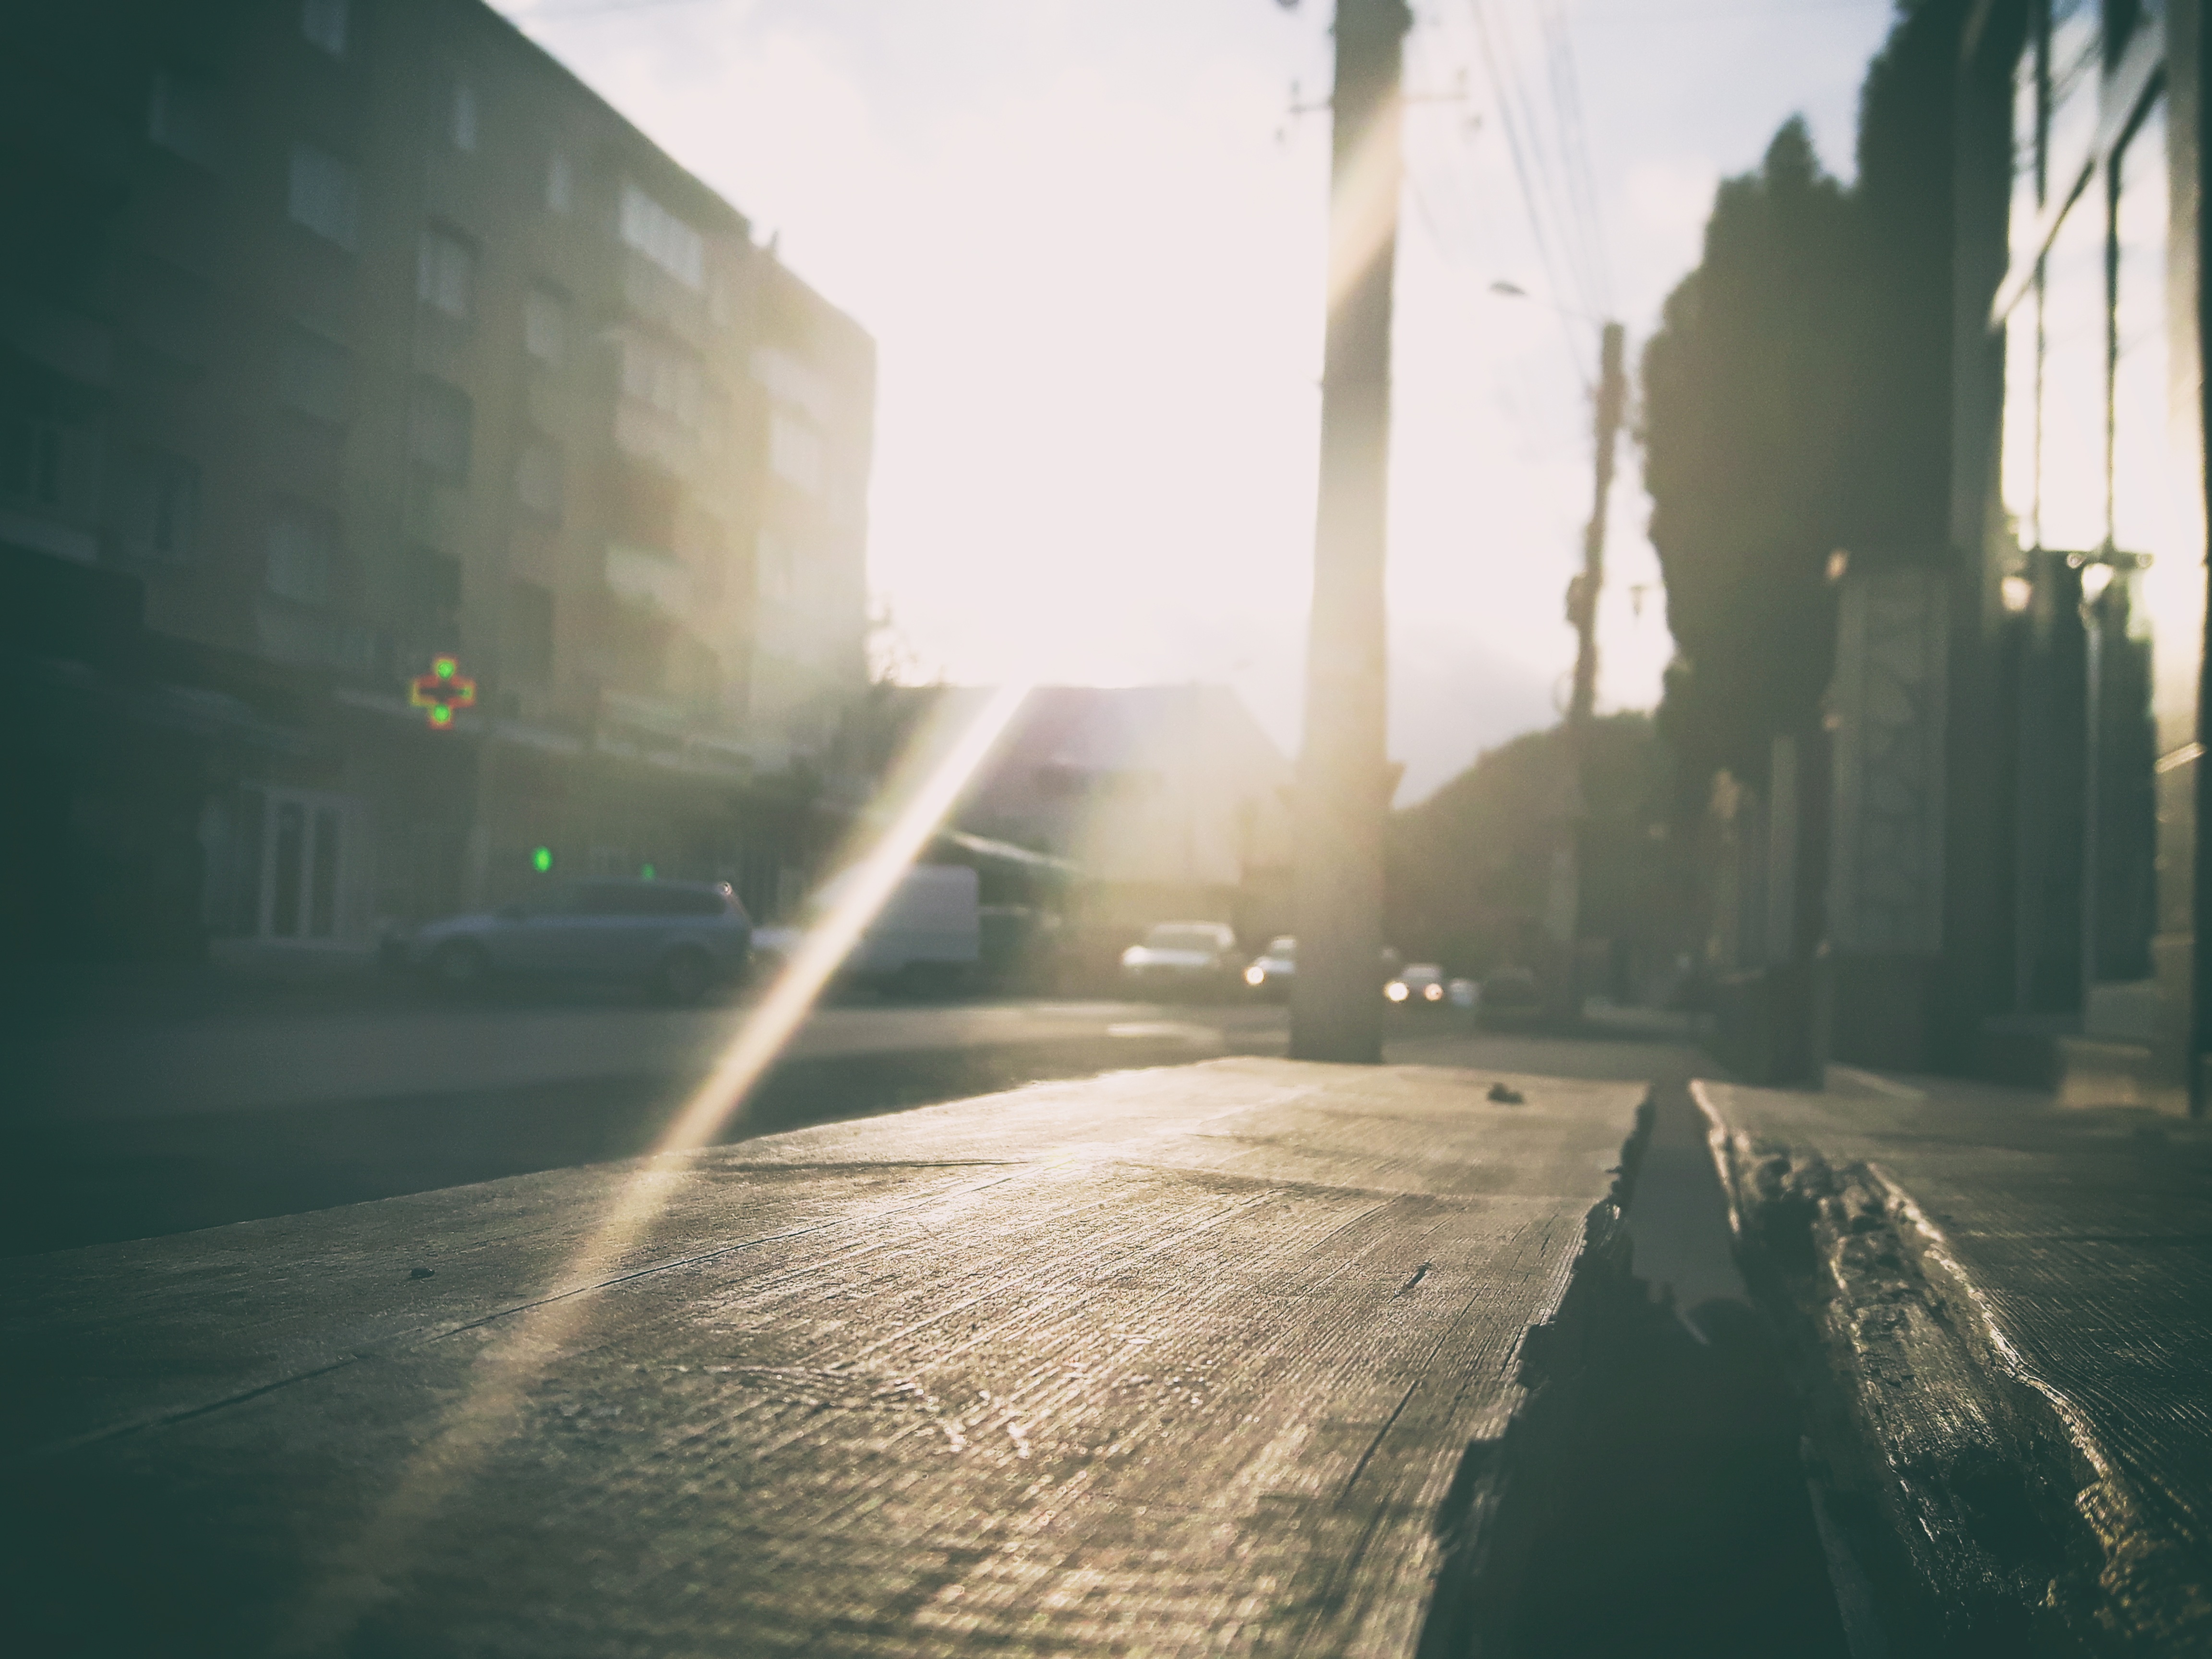
light, fog, road, sunlight, morning, weather, darkness, infrastructure, atmospheric phenomenon